Twiggy Ramirez

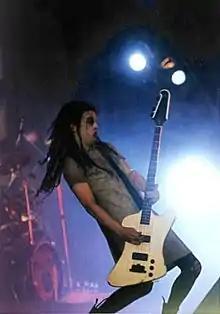
Ramirez performing with Marilyn Manson on the "Dead to the World Tour", 1997

While in Marilyn Manson, White used the following bass guitars, among many things, showing a strong preference for Gibson instruments, and bass guitars used by his classic rock mentors: